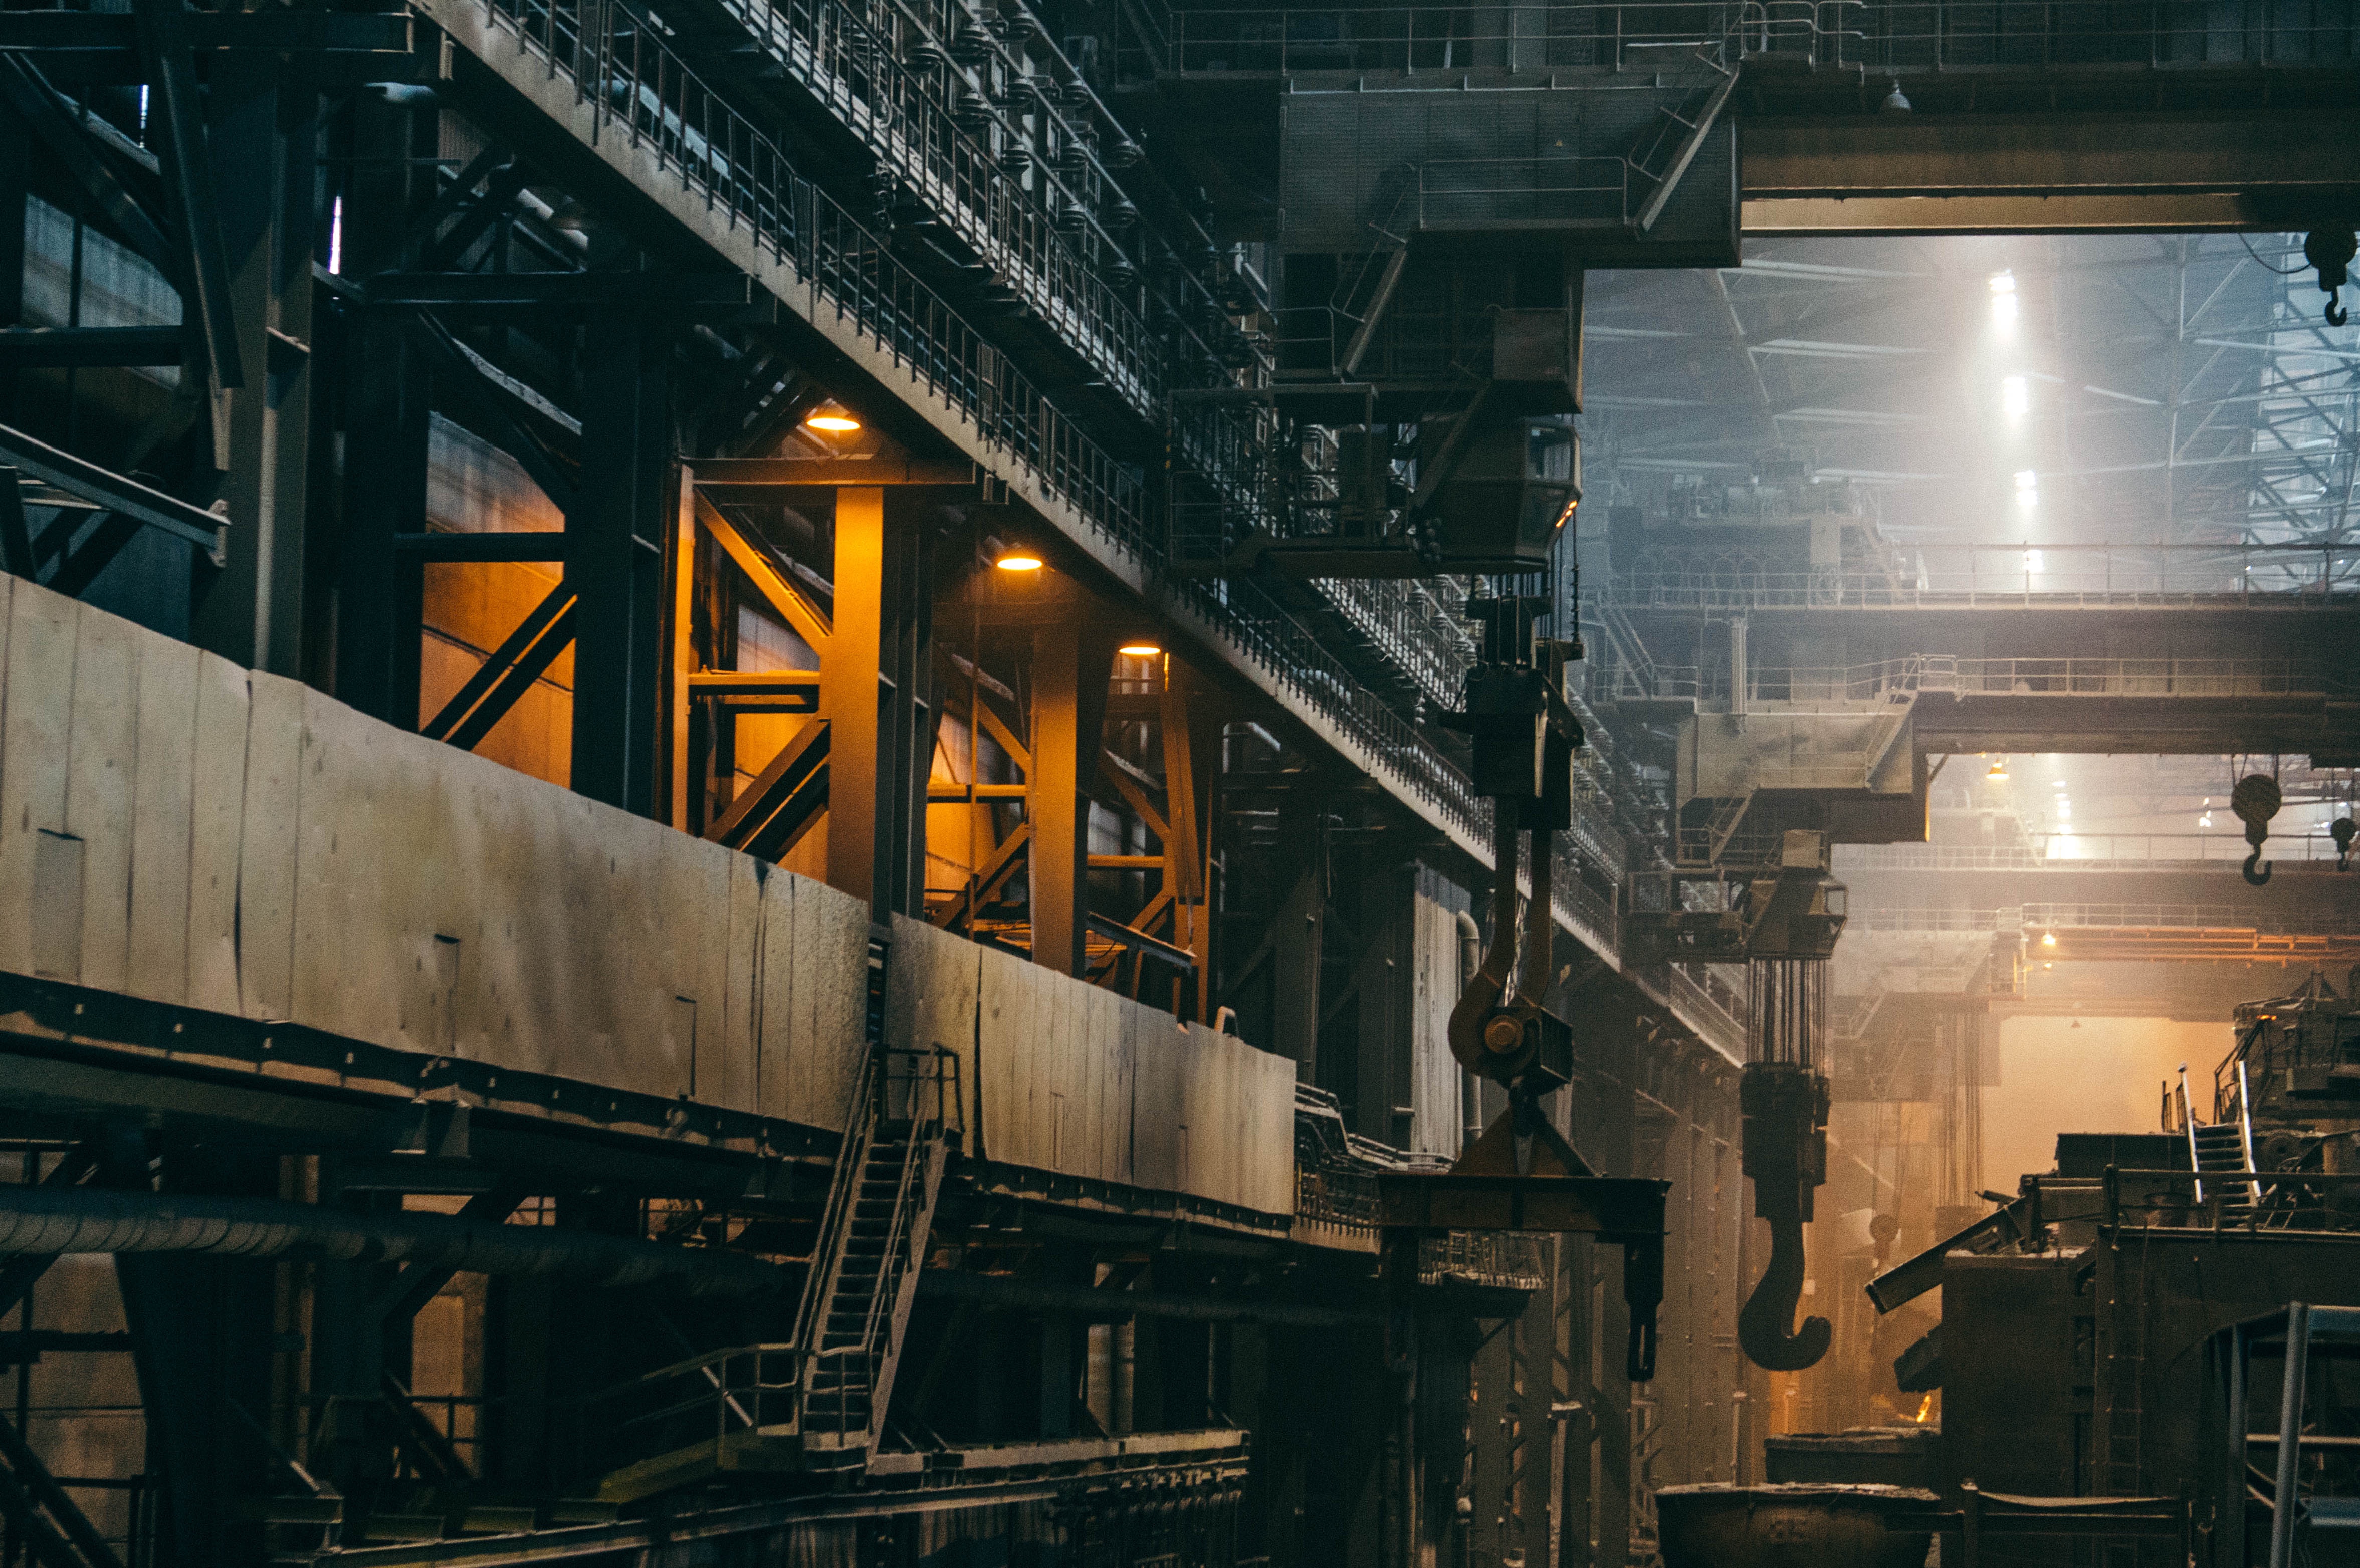
night, train, transport, vehicle, factory, darkness, industry, public transport, urban area